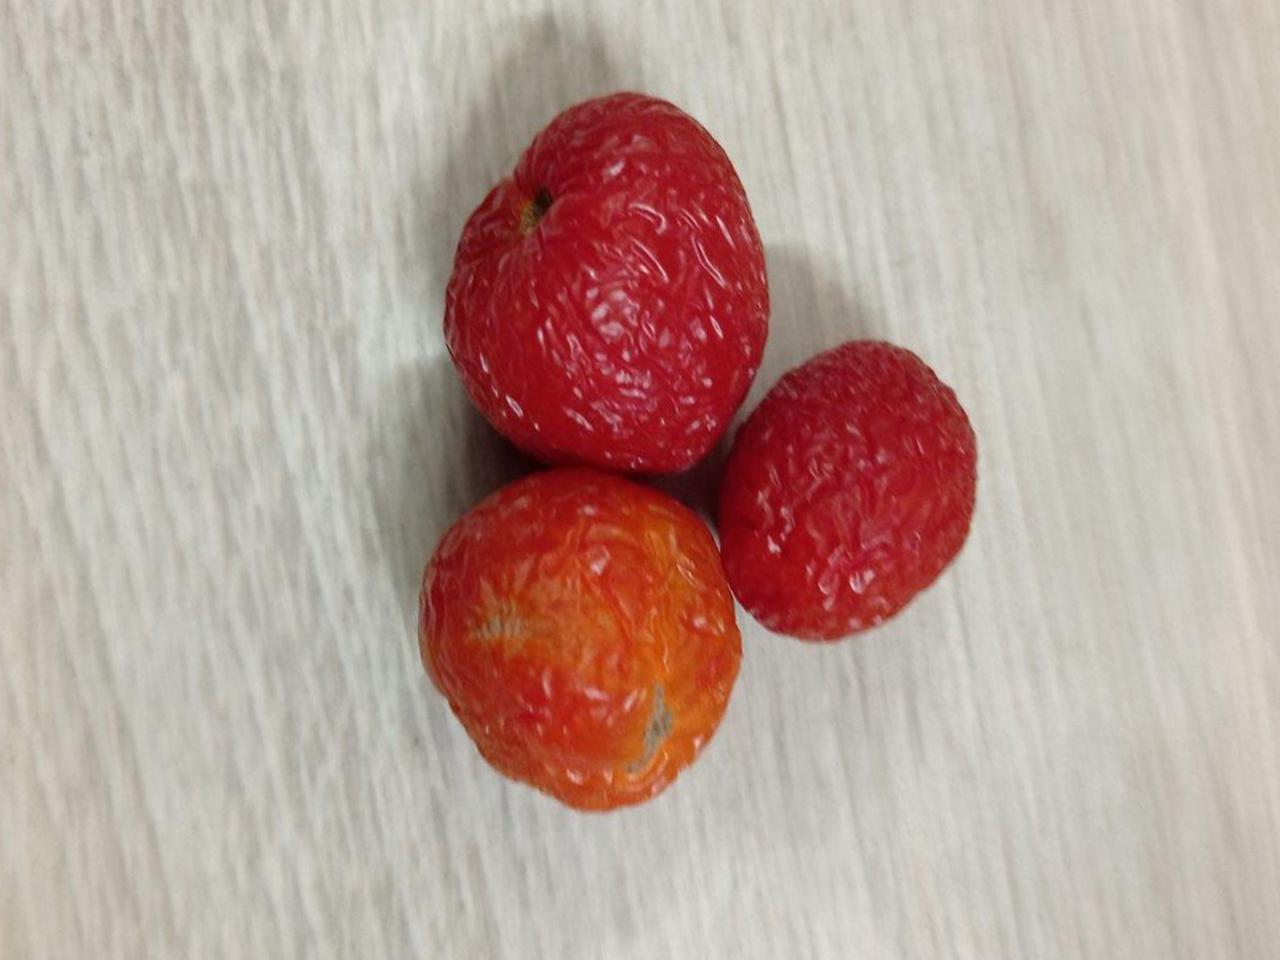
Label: Rotten